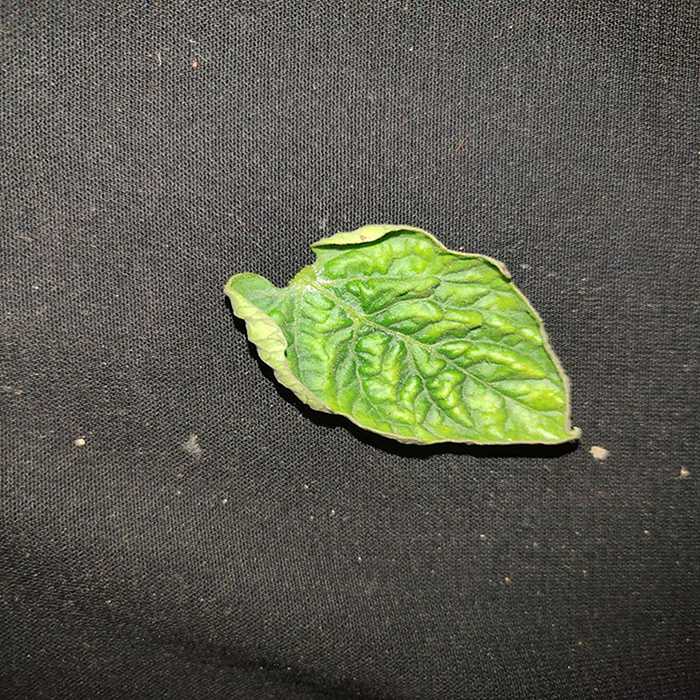
Plant: Tomato
Label: Tomato leaf curl virus